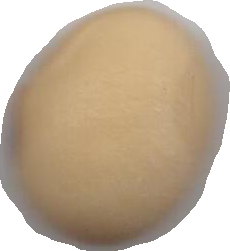
Variety: Anjasmoro